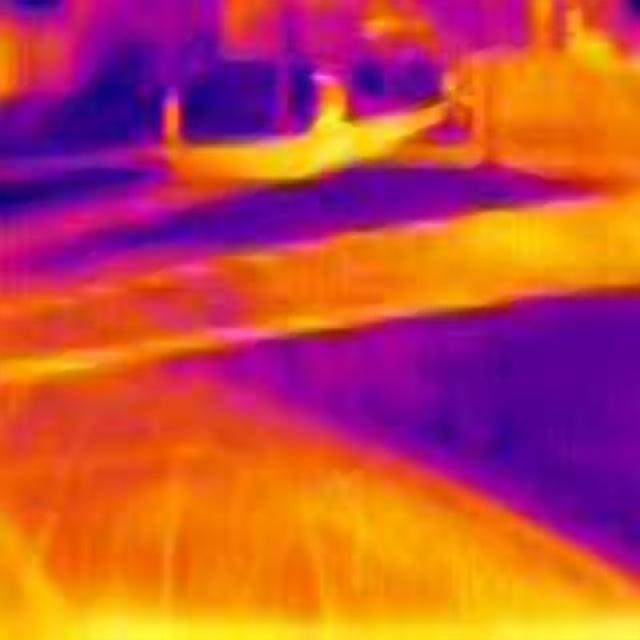
Detected objects:
label: person